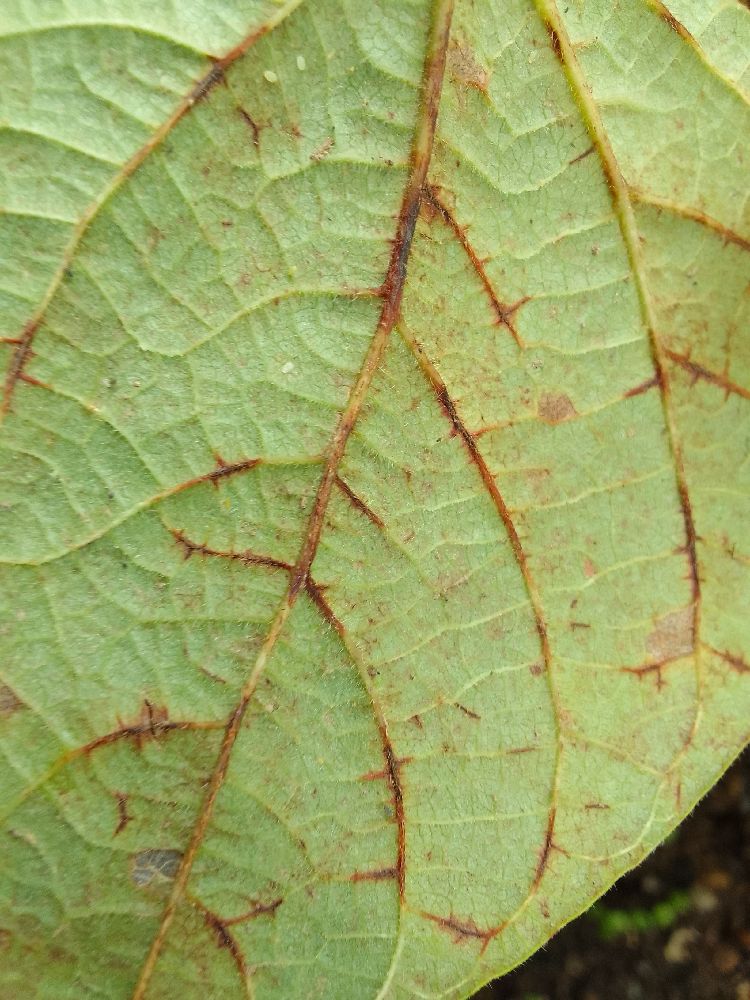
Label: anthracnose